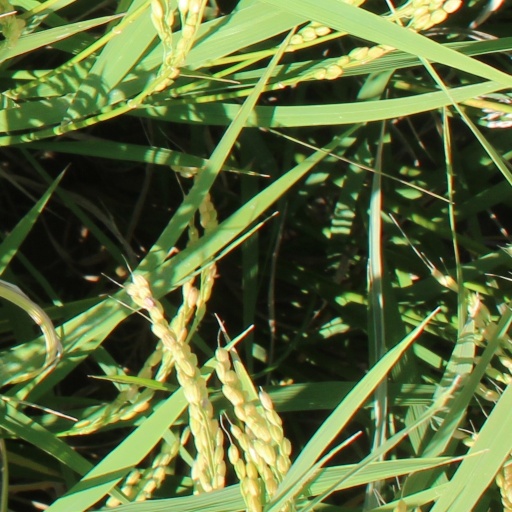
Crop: rice